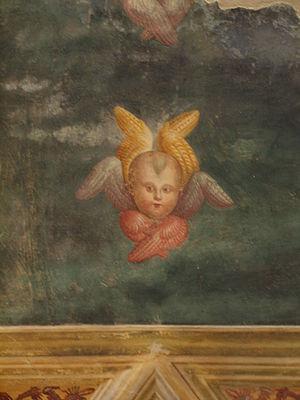
Un séraphin par Pietro Vannucci, Perugino
Les séraphins sont des créatures célestes ailées, que l'on trouve dans la Bible autour du trône de Dieu.